Adolph Joffe

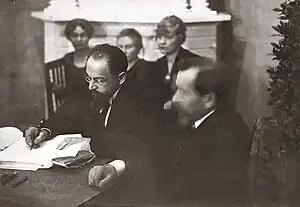
Joffe signing the 1920 Treaty of Tartu

In 1919–1920, Joffe was a member of the Council of Labor and Defense and People's Commissar (minister) of State Control of the Ukrainian Soviet Republic. He was not re-elected to the Central Committee at the VIII Party Congress in March 1919 and would never again occupy a major leadership position. He negotiated a ceasefire with Poland in October 1920 and peace treaties with Estonia, Latvia and Lithuania in late 1920. In 1921 he signed the Peace of Riga with Poland, ending the Polish-Soviet War of 1918–1921, and was made deputy chairman of the Turkestan Commission of the VTsIK and Sovnarkom.